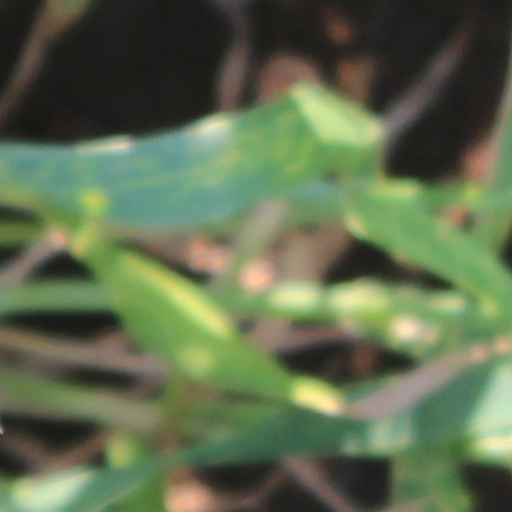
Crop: wheat